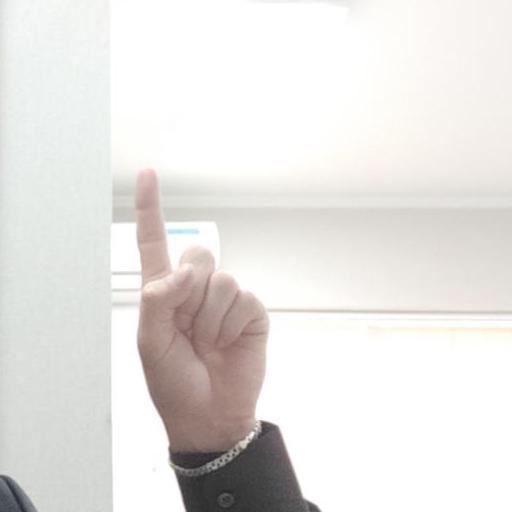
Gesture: one